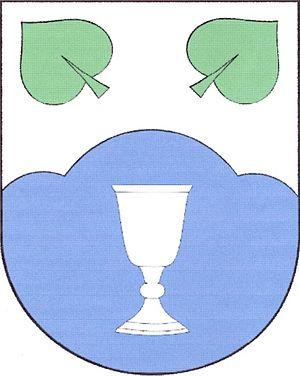
Daňkovice est une commune du district de Žďár nad Sázavou, dans la région de Vysočina, en République tchèque. Sa population s'élevait à 154 habitants en 2019.